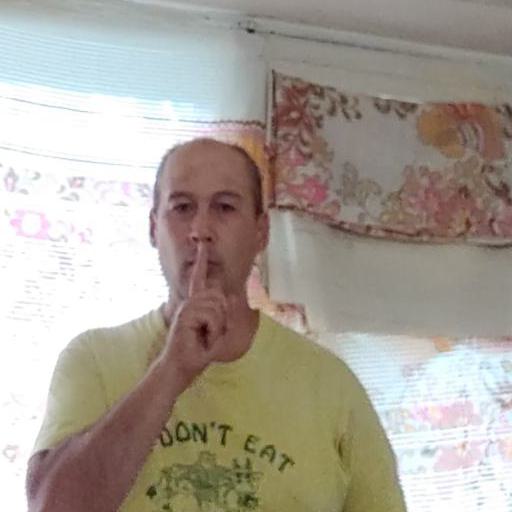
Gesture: mute